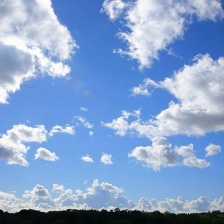
Cloud type: Cirrocumulus